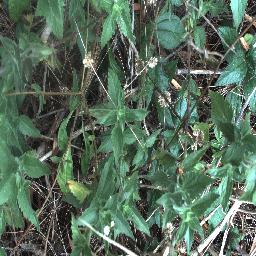
Label: siam_weed